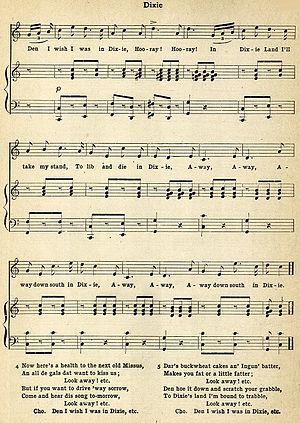
Dixie, aussi connue sous les appellations I Wish I Was in Dixie ou Dixie's Land, est une chanson populaire américaine. Elle fut à l'origine composée par un chanteur de l'Ohio, Daniel Decatur Emmett, sous le nom de Dixie's Land et fut d'abord éditée par Phillip Werlein à La Nouvelle-Orléans en 1859. Le mot Dixie est le surnom donné au Sud des États-Unis.